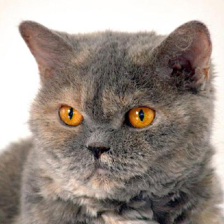
Label: animals